Tomoplagia

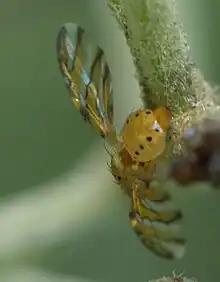

Tomoplagia is a genus of tephritid or fruit flies in the family Tephritidae.